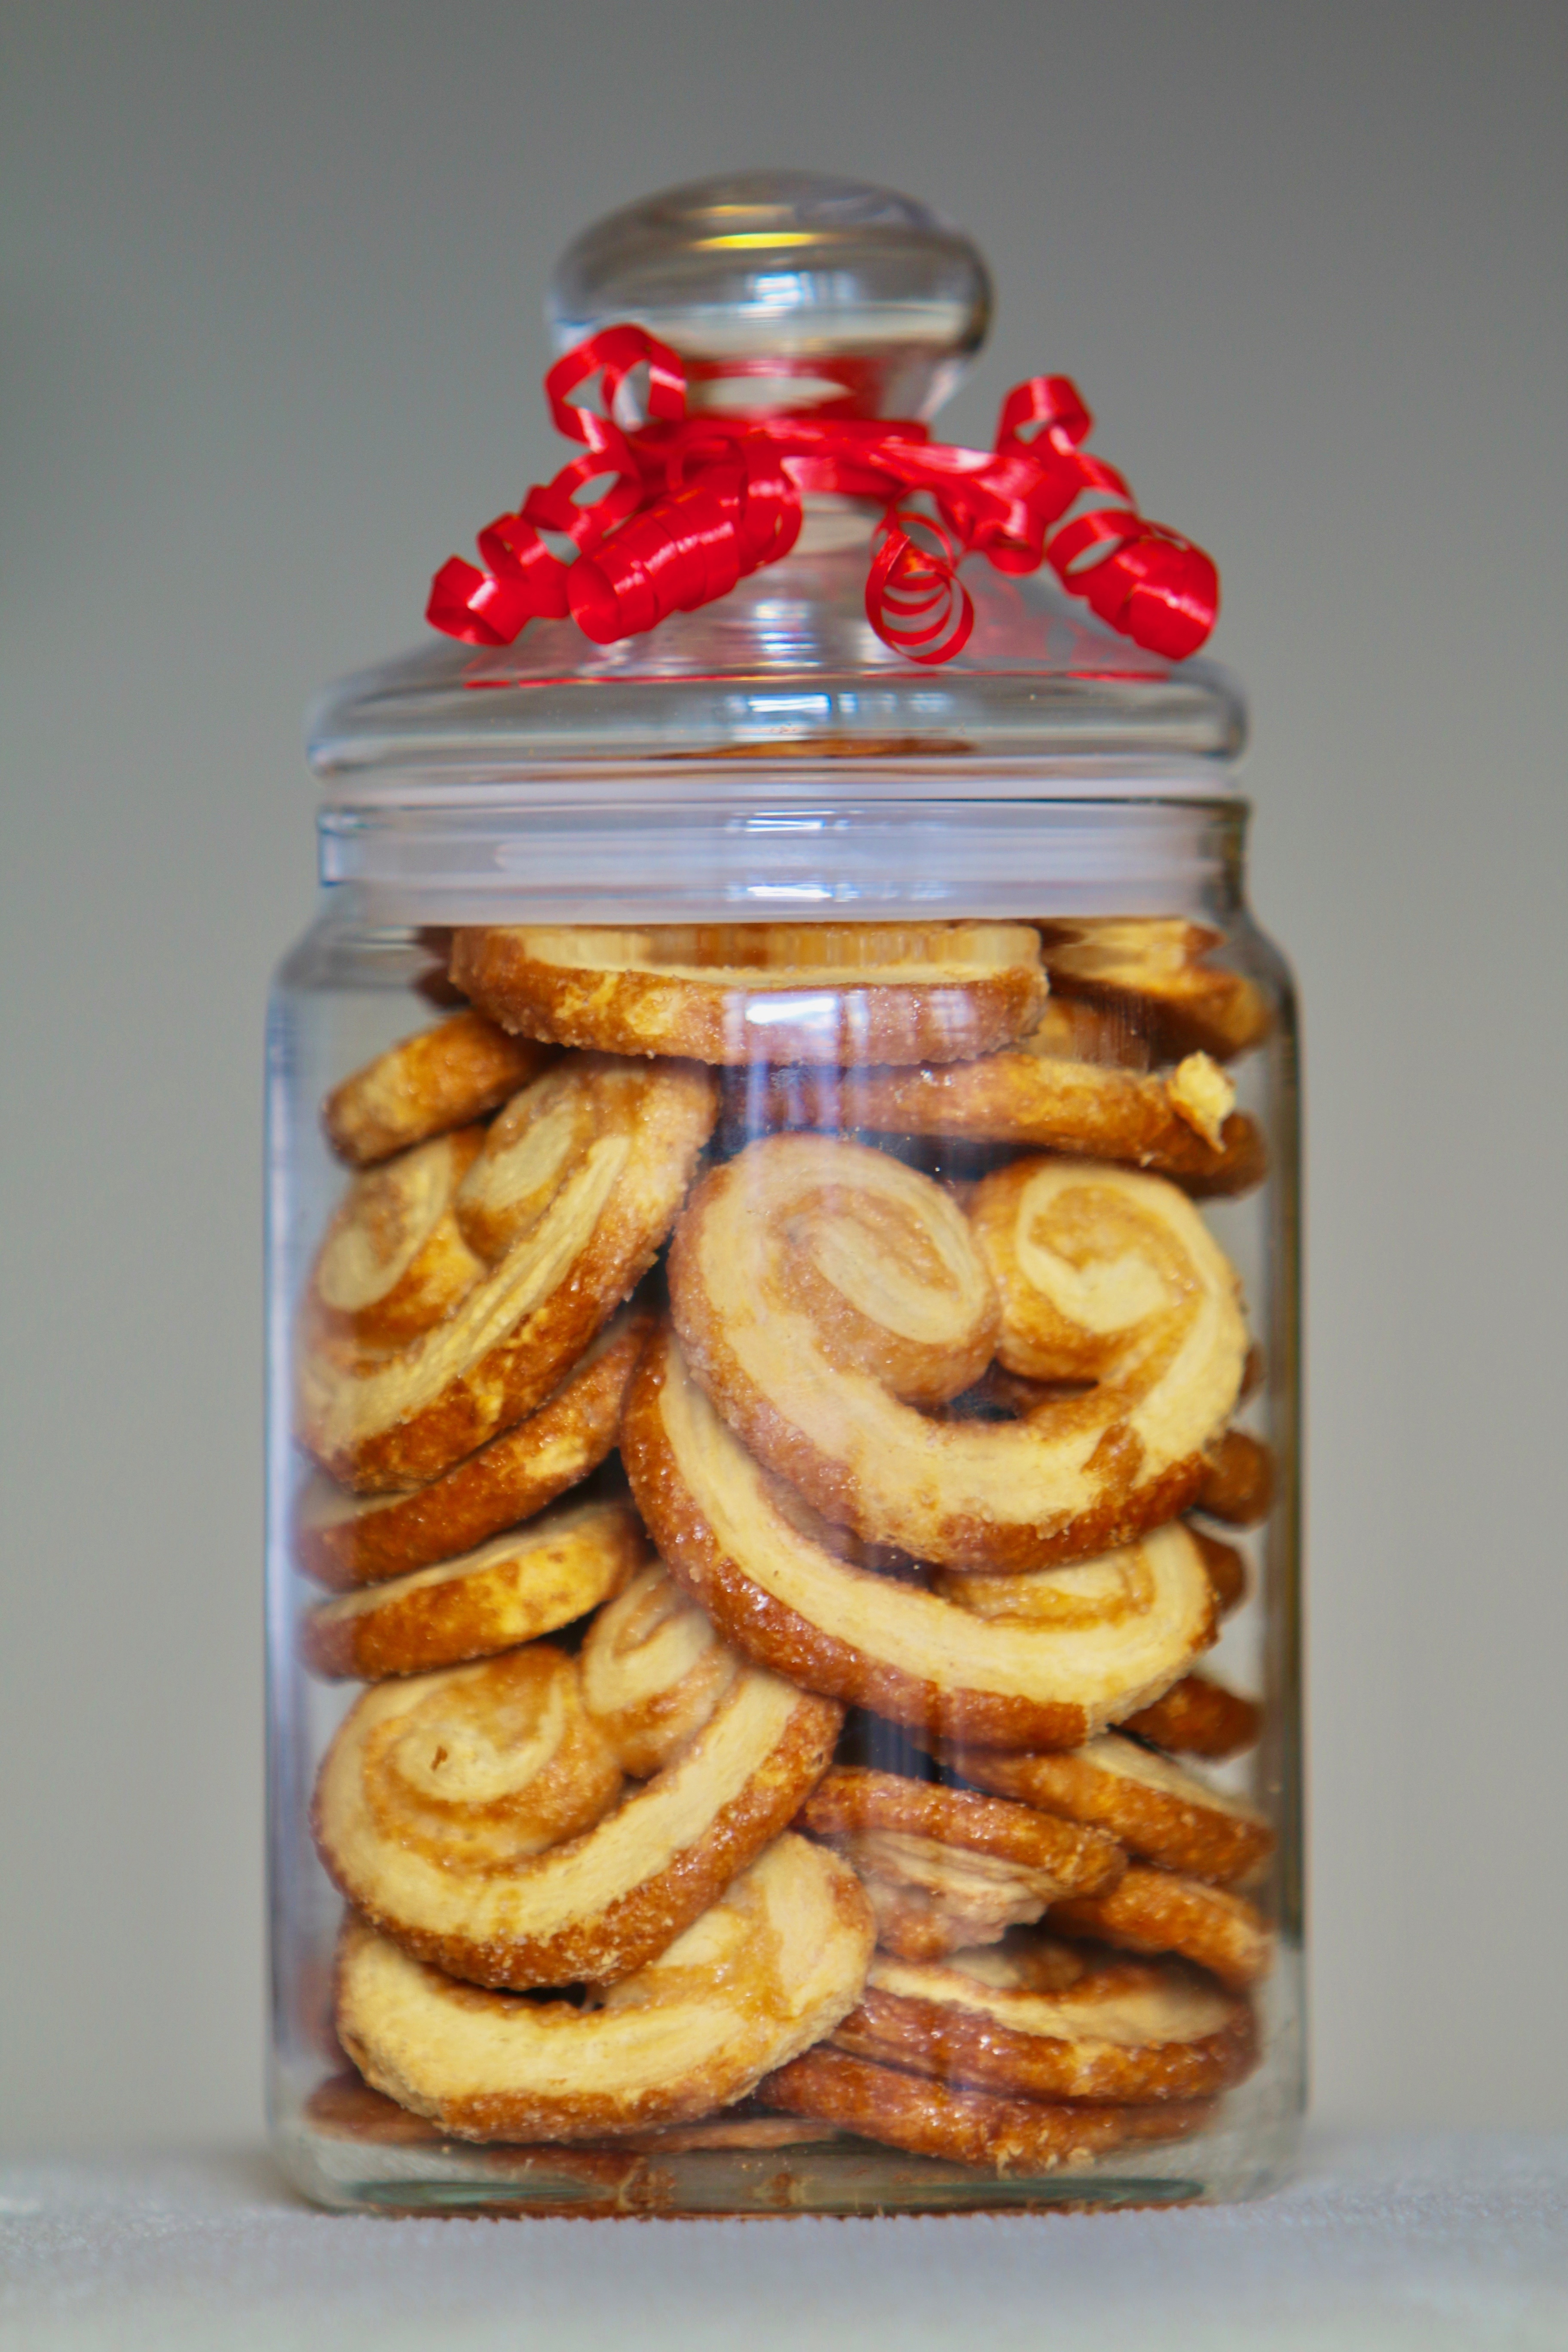
jar, dish, meal, food, produce, breakfast, dessert, cuisine, flavor, flowering plant, junk food, puff pastry, danish pastry, land plant, snack food, prussia dessert, red mesh